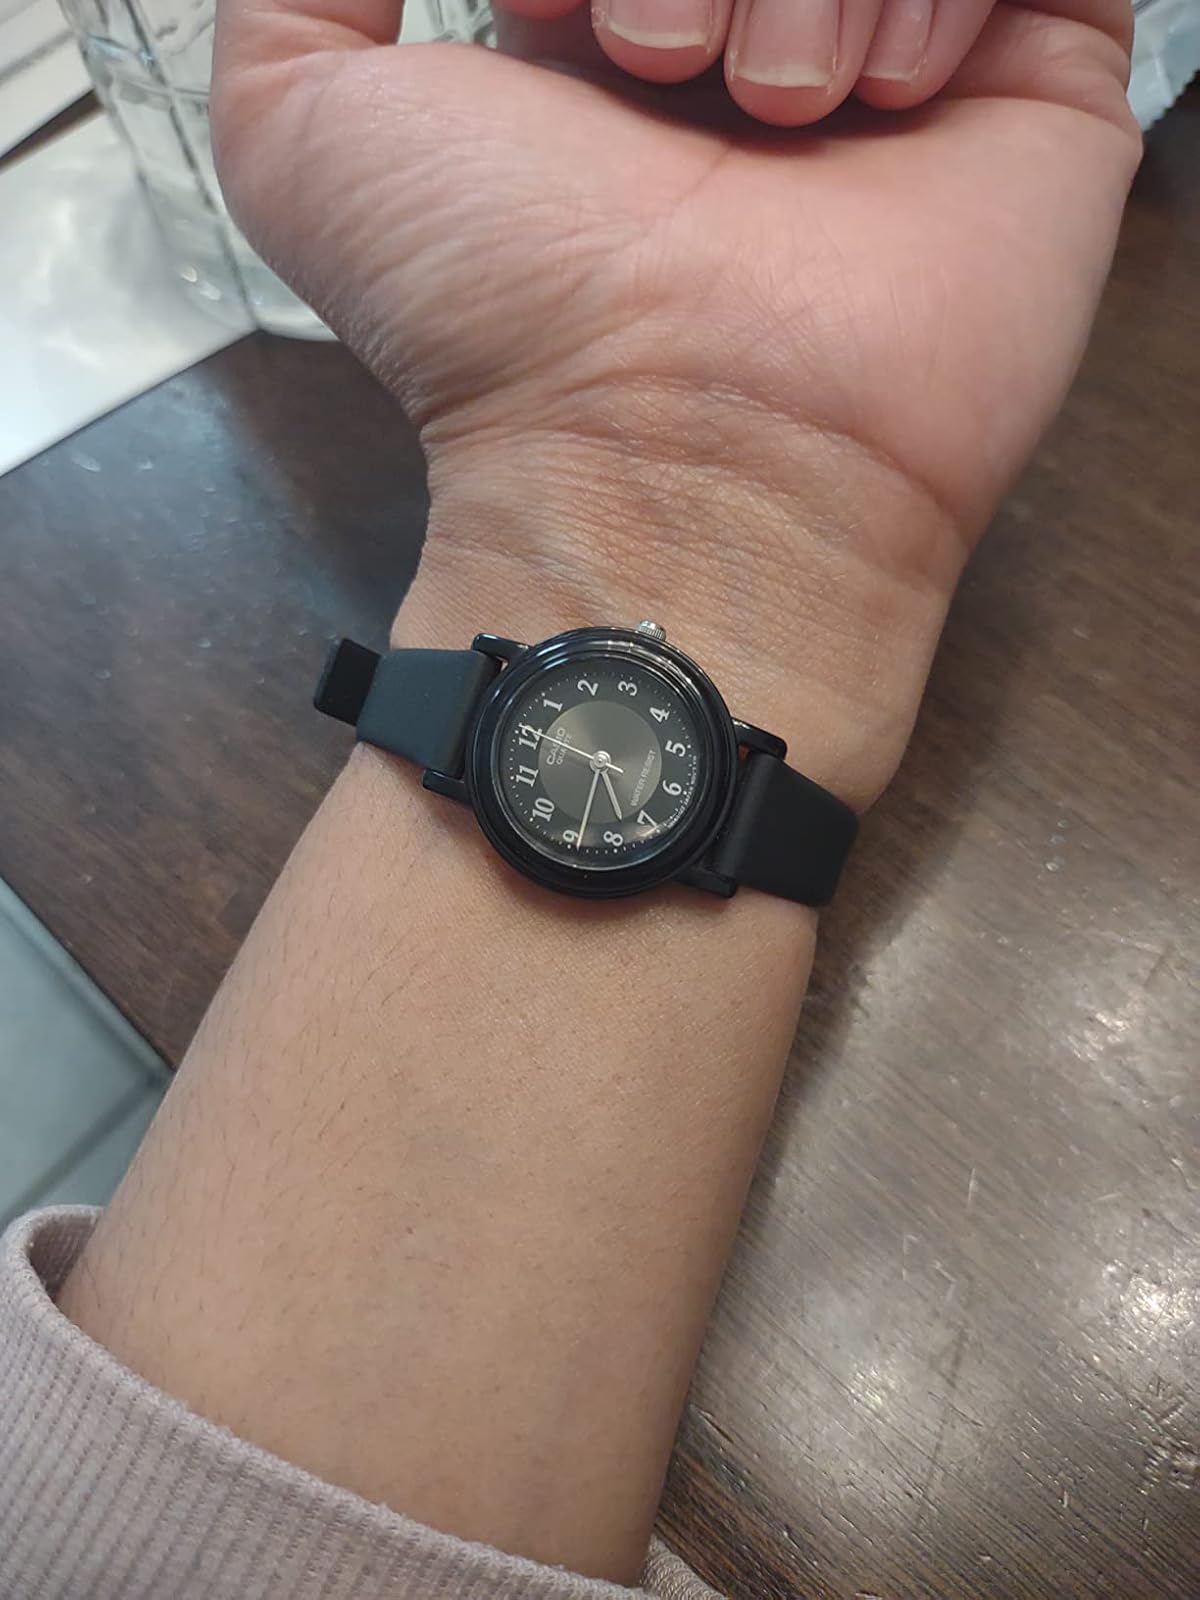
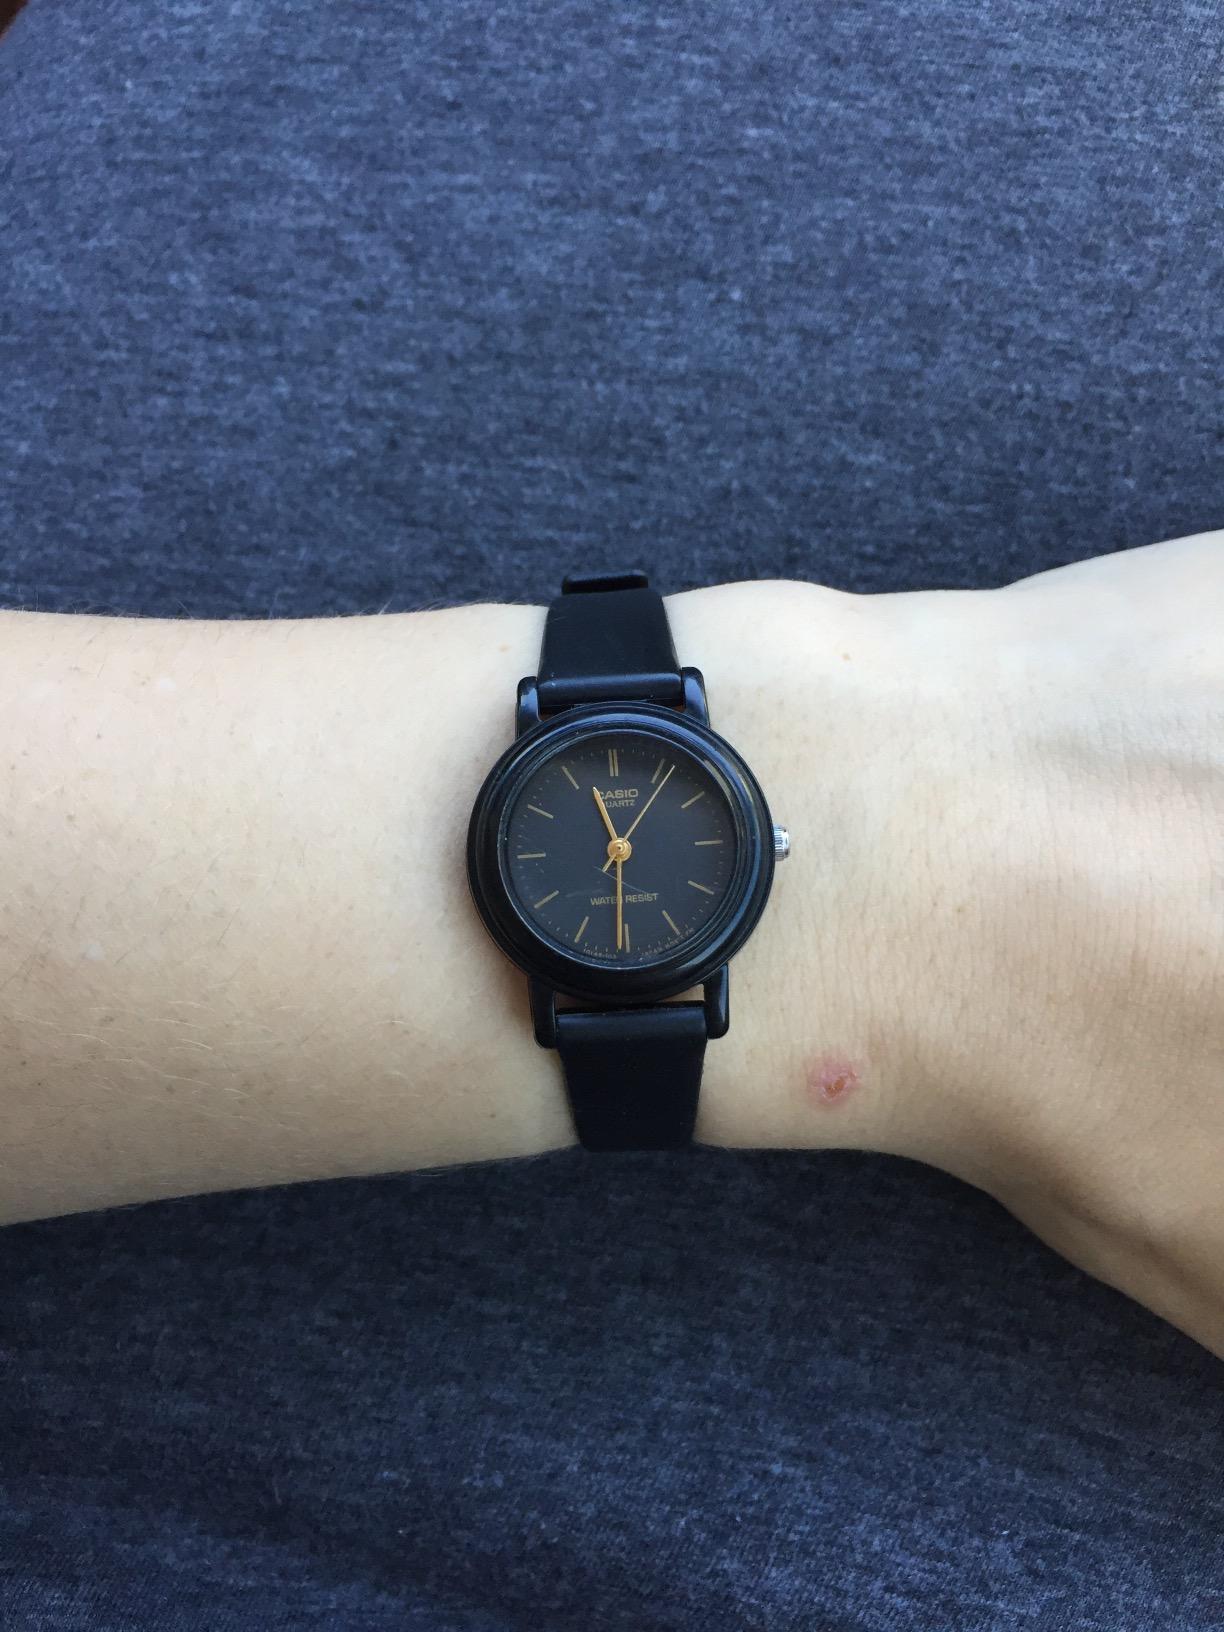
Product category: accessories_watch
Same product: no